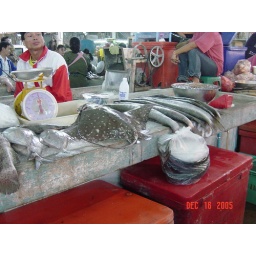
The variety of fish in the market is amazing.